Grand Trunk Western Railroad

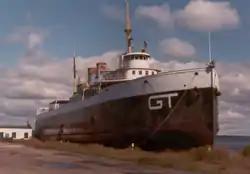
The carferry steamship "Grand Rapids" at Muskegon, Michigan in 1980

Over its history, Grand Trunk Western has had rail yards and engine terminals located in Detroit, Battle Creek, Durand, Flat Rock, Flint, Grand Rapids, Pontiac, Port Huron, Blue Island, Illinois and Chicago. In each of these cities, GTW had engine terminals and facilities for locomotive maintenance, including roundhouses and turntables. Prior to 1900, the railroad constructed its major locomotive repair shops in Battle Creek, while railcar repair and maintenance was handled by GTW's Port Huron car shops. The Battle Creek Shops were upgraded and modernized in 1907. The original Port Huron car shops were destroyed by fire in 1913 and rebuilt on a new 55-acre site at Griswold Road and 32nd Street. Its major freight yards were Durand Yard and Pontiac Yard, located in the two Michigan cities that were major GTW junction points. There is also Nichols Yard in Battle Creek, Tunnel Yard in Port Huron, Torrey Yard near Flint and East Yard near the Milwaukee Junction area in the Detroit enclave of Hamtramck. City Yard was the railroad's rail yard on the Detroit riverfront adjacent to Brush Street Station and its ferry slip dock. The yard, dock and station were eventually all removed and redeveloped by 1975 for construction of the Renaissance Center. It also obtained the former Penn Central Winona Yard in Bay City when it acquired that trackage from Conrail, in 1976.